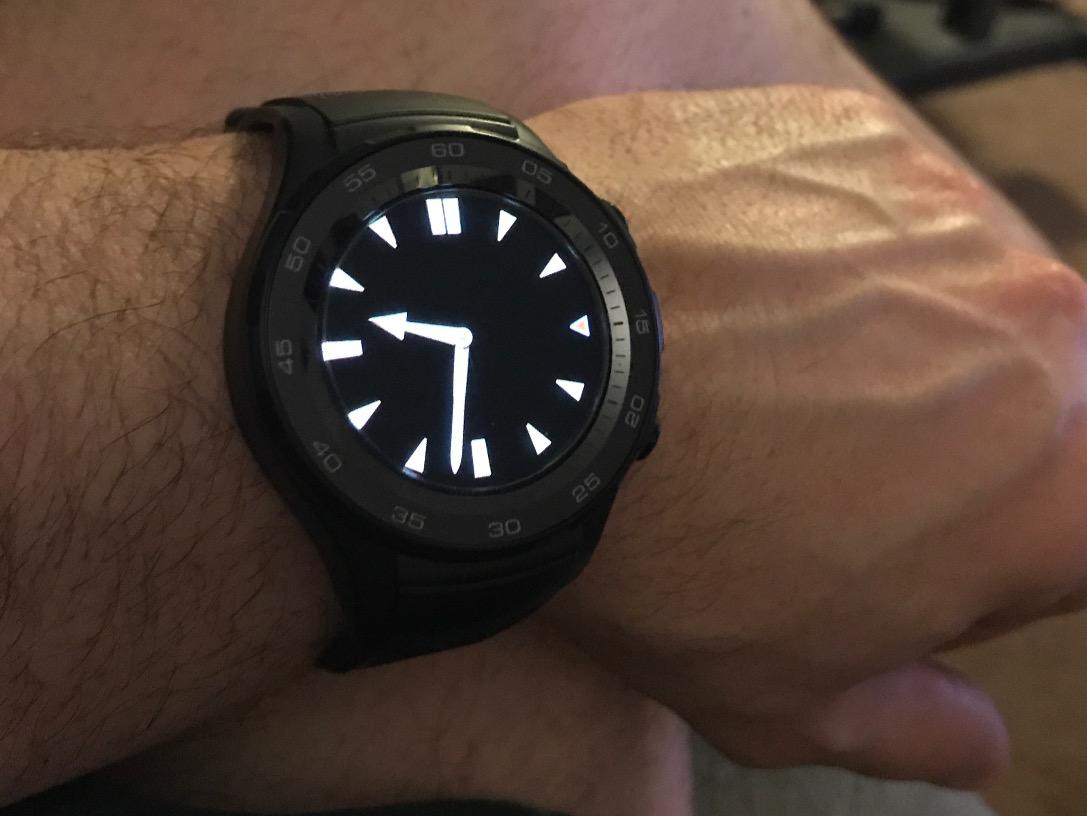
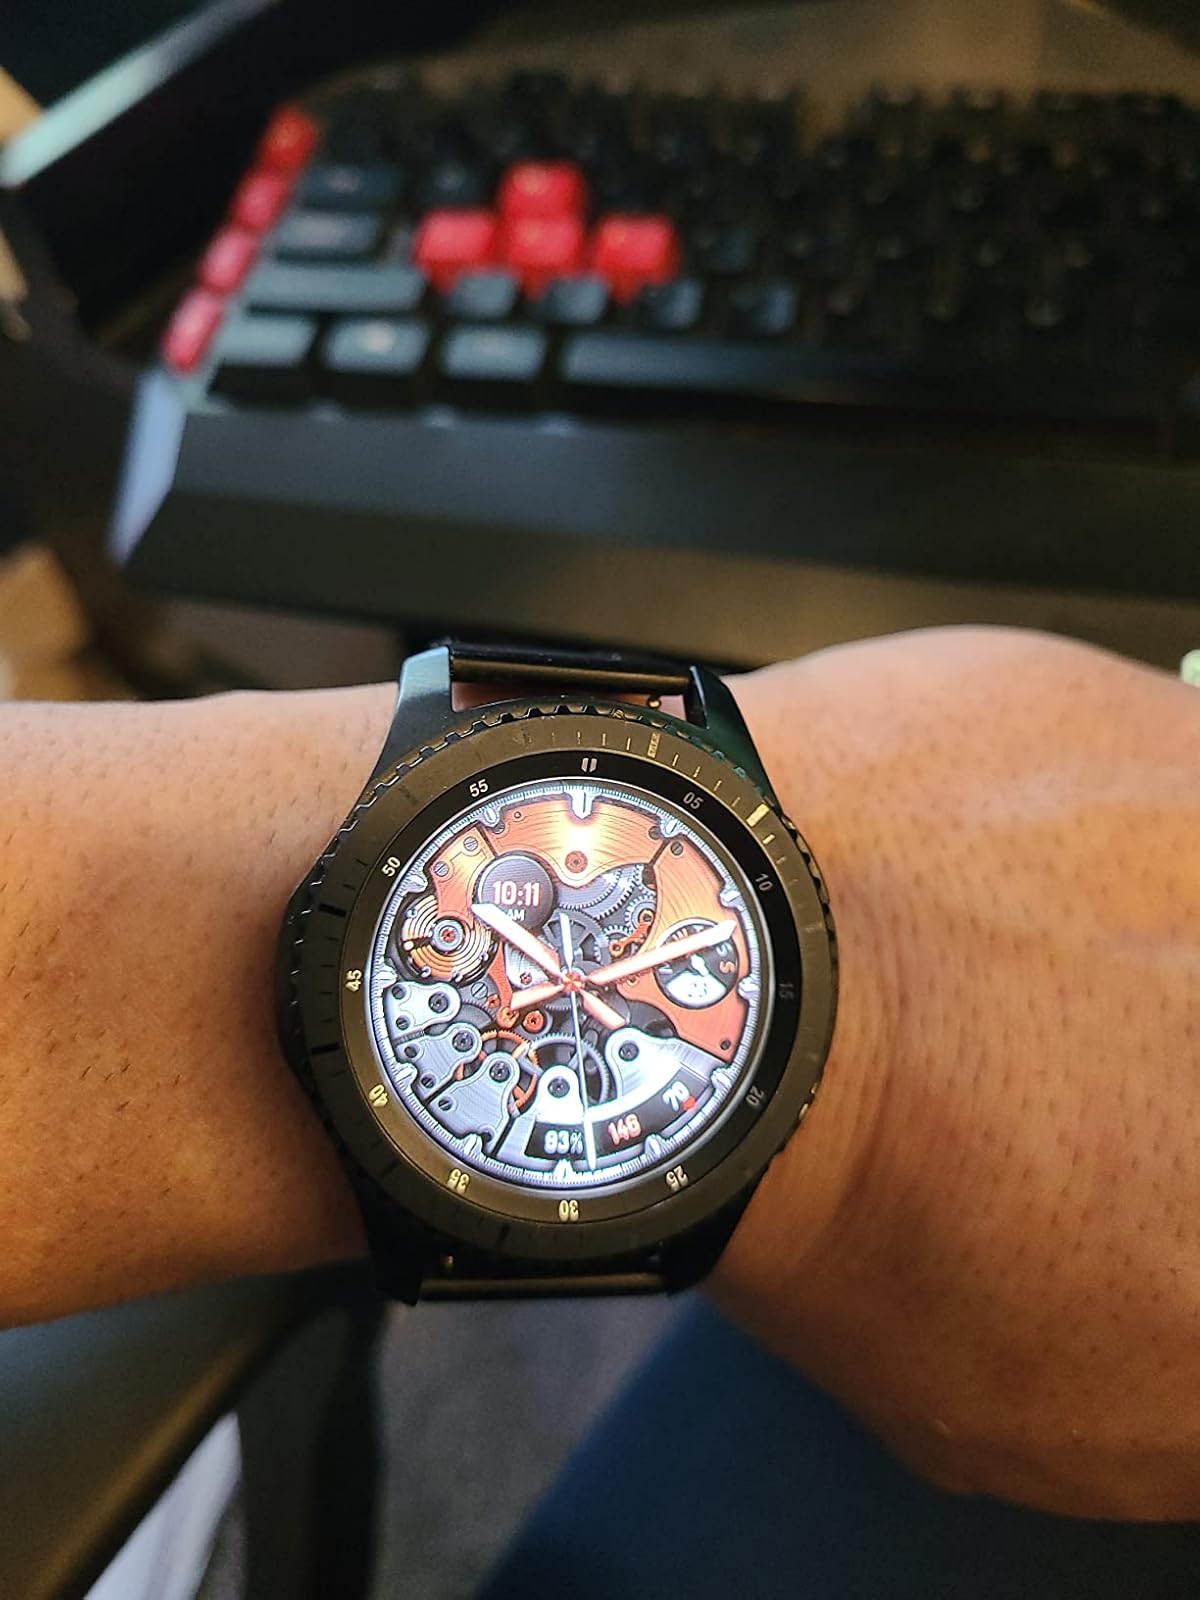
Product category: smartwatch
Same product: no